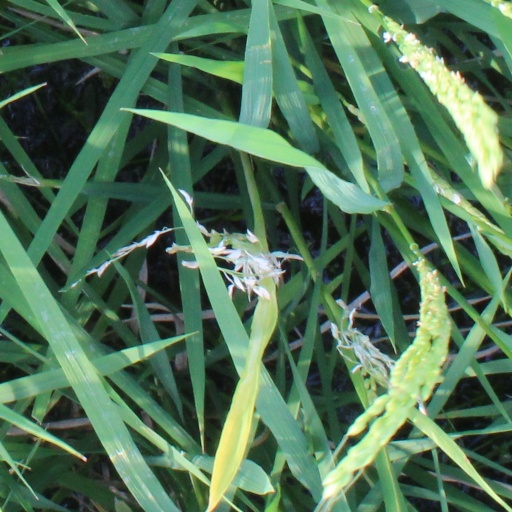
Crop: rice